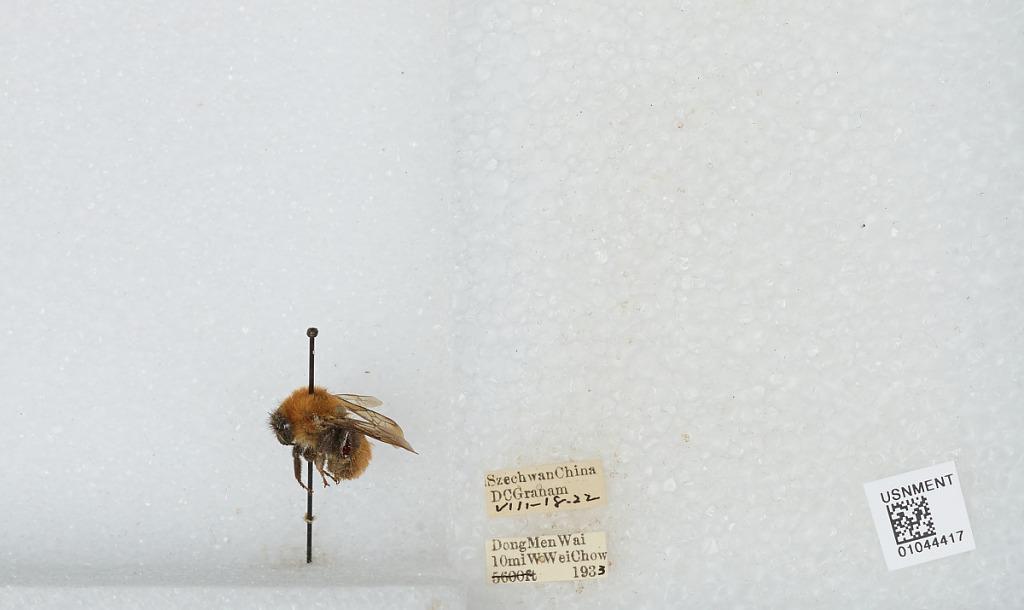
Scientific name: Bombus sp.
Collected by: D. Graham
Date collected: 1933-8-18
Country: China
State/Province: Sichuan
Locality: Dong Men Wai 10 mi W Wei Chow